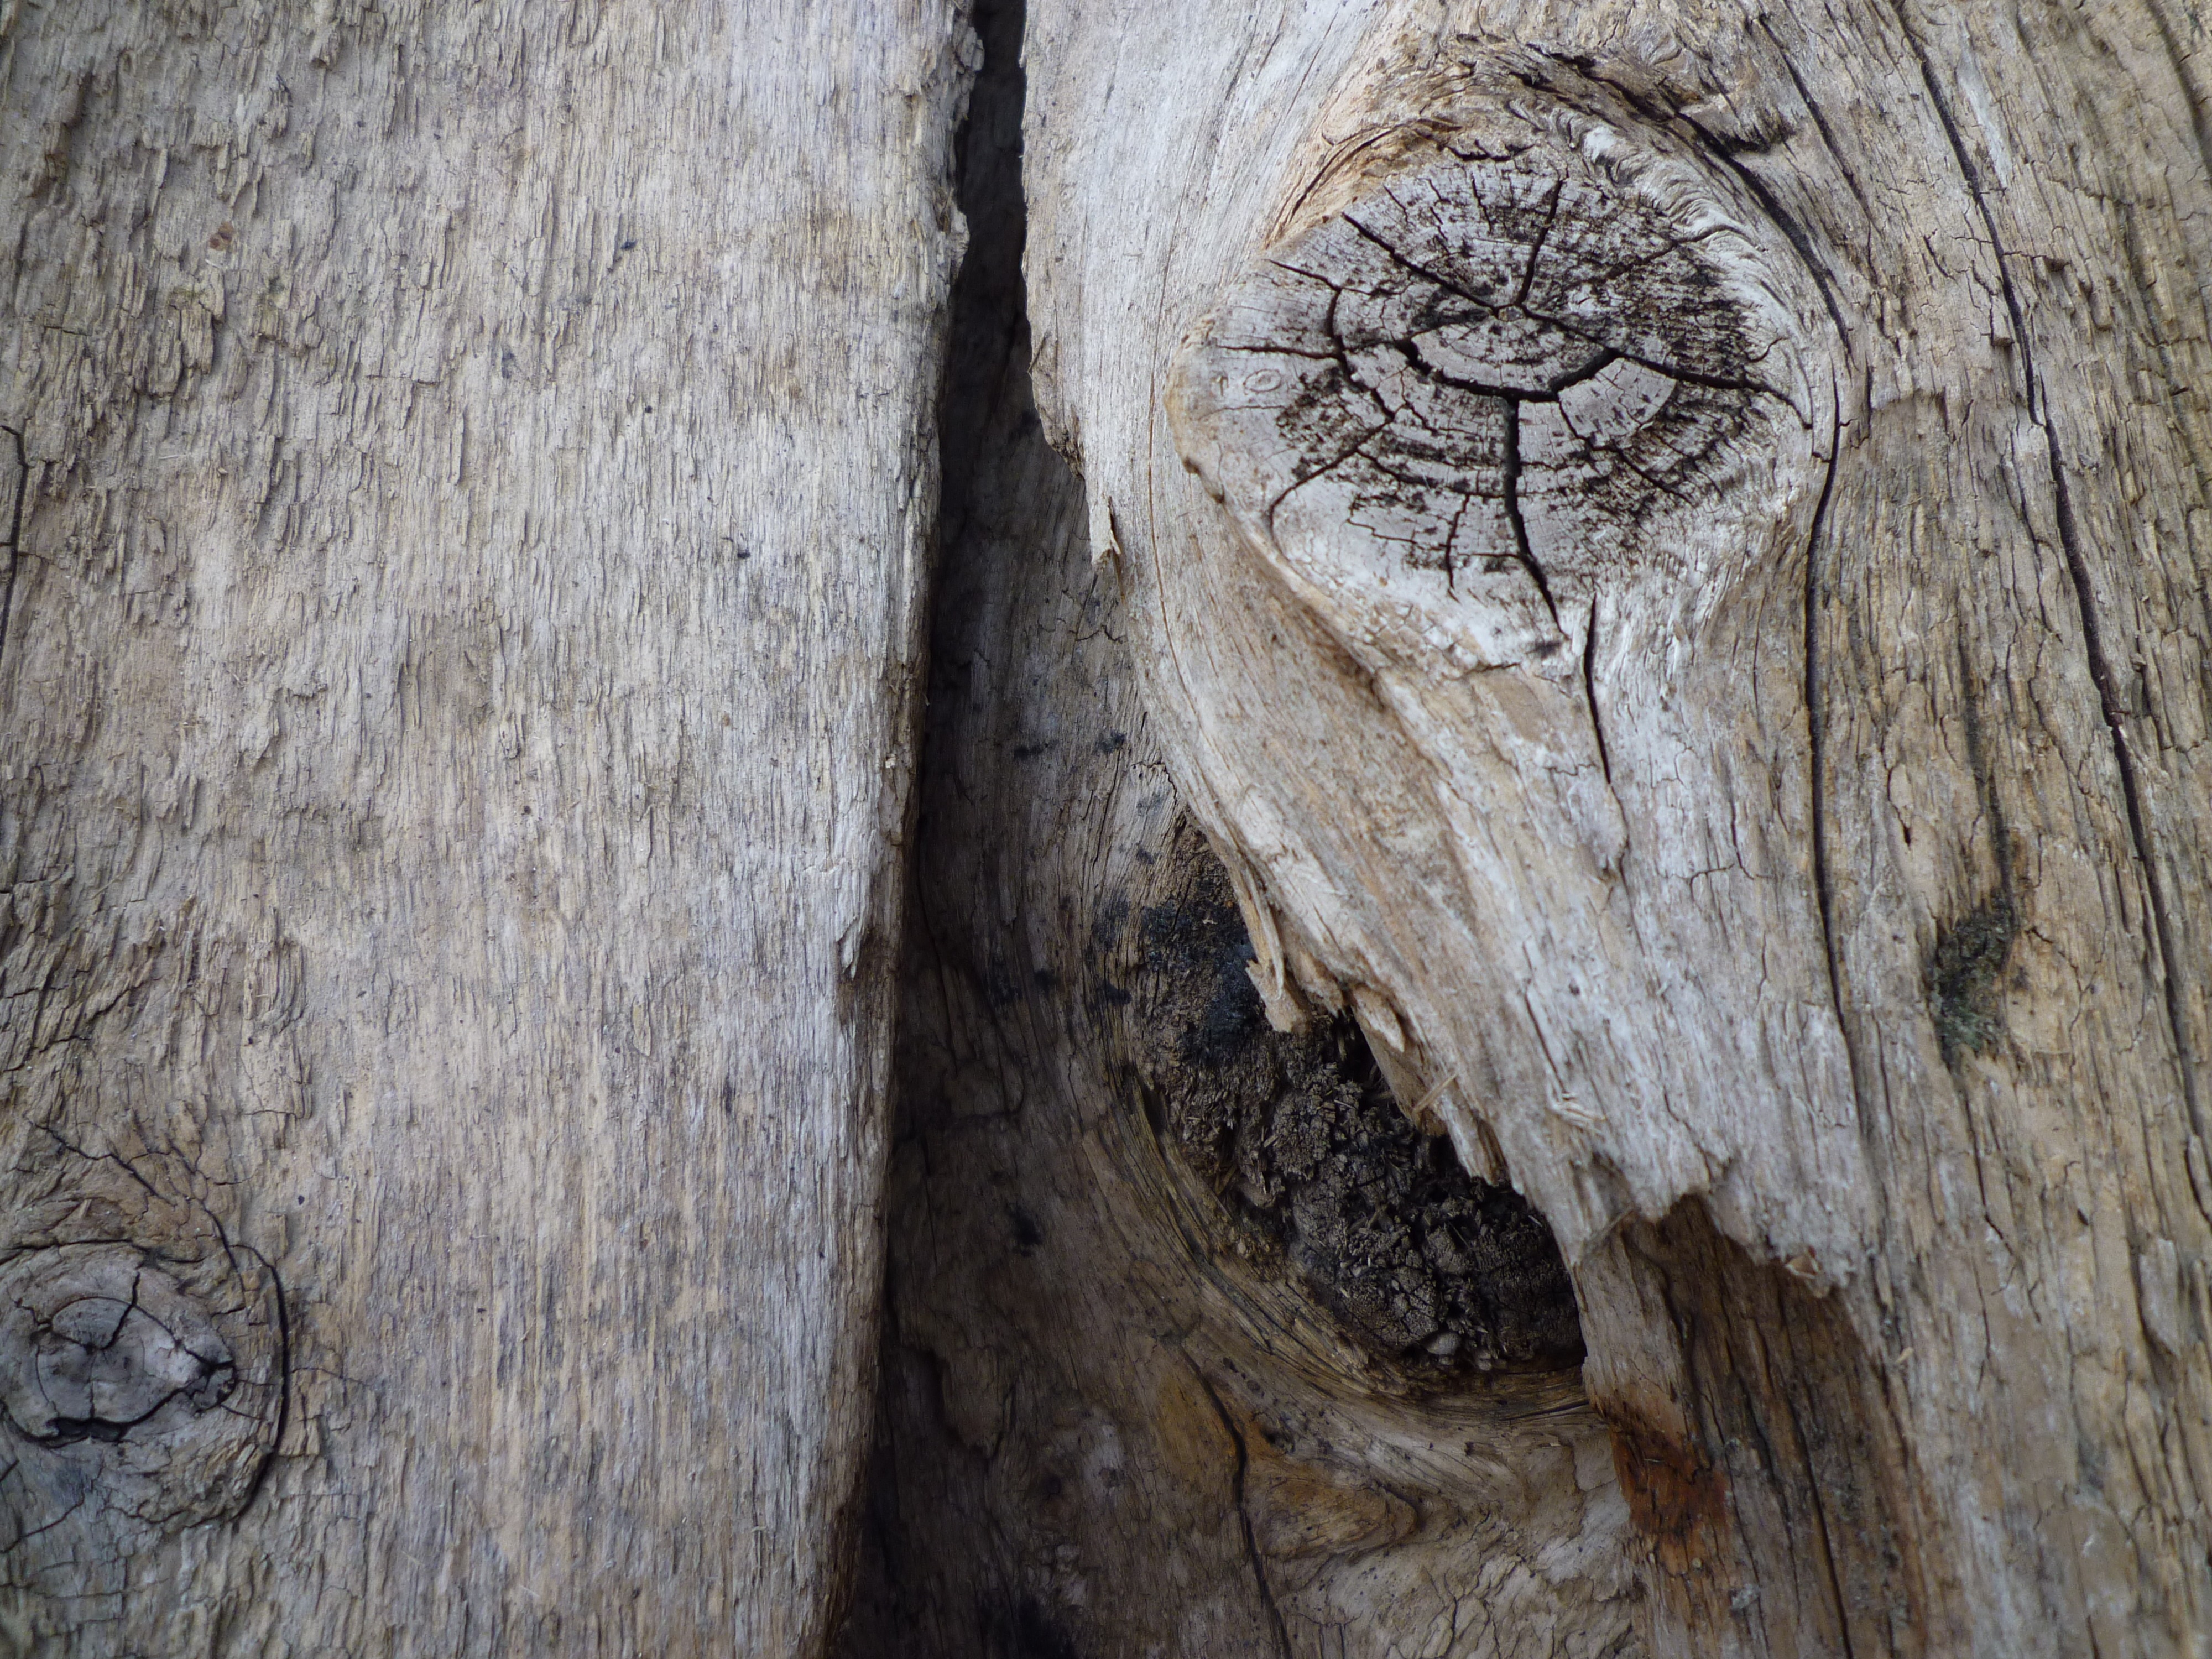
tree, nature, rock, branch, plant, wood, texture, leaf, trunk, old, bark, wildlife, log, fauna, close up, geology, gnarled, old tree, dead plant, mis shapen, ancient history, woody plant